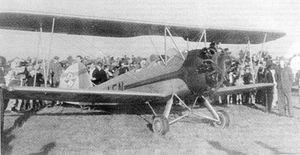
Le Heinkel He 72 est un avion militaire allemand développé durant l'entre-deux-guerres et massivement construit en série pendant l'époque nazie. Il fut l'un des premiers avions d'entraînement de la Luftwaffe et vola jusqu'à la fin de la Seconde Guerre mondiale.